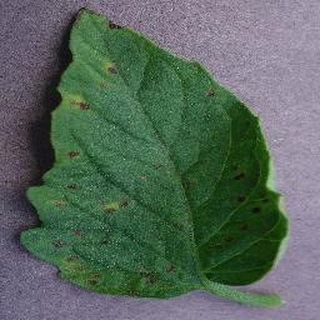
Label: tomato_septoria_leaf_spot